Canterbury Law Courts

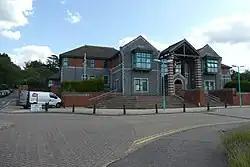
Canterbury Law Courts

Canterbury Law Courts, also known as Canterbury Combined Court Centre, is a Crown Court venue, which deals with criminal cases, as well as a County Court venue, which deals with civil cases, in Chaucer Road, Canterbury, England.